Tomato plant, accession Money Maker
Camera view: tilt-top (135 deg); turntable rotation: 60 degrees
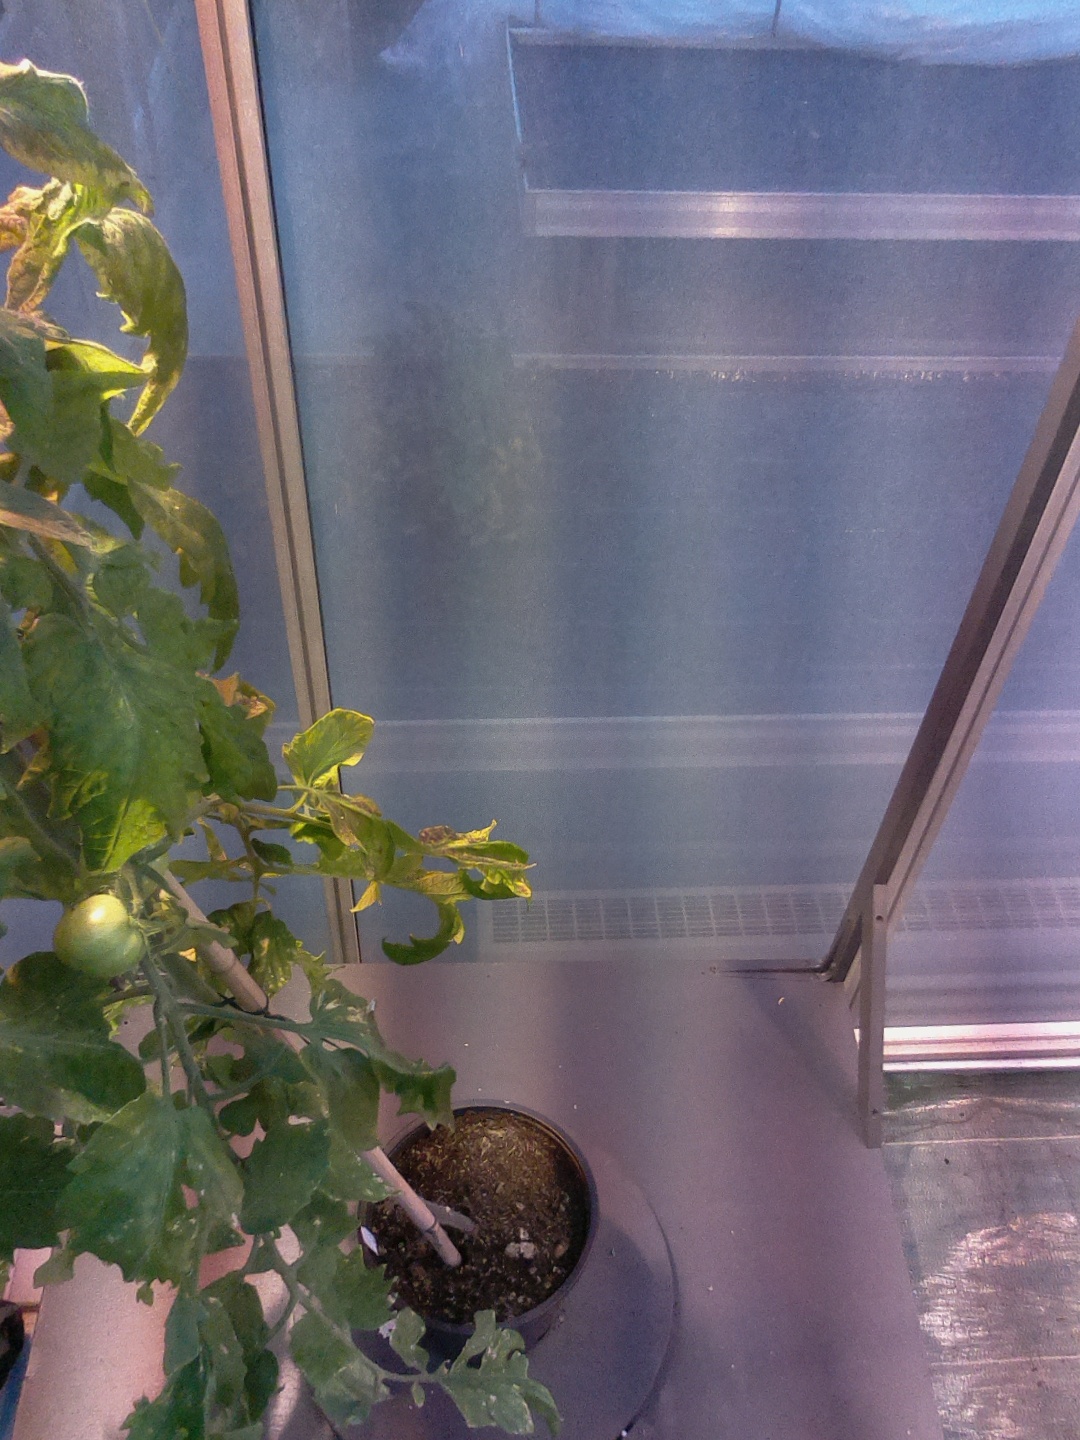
BBCH growth stage 75: 50%-60% of final fruit size